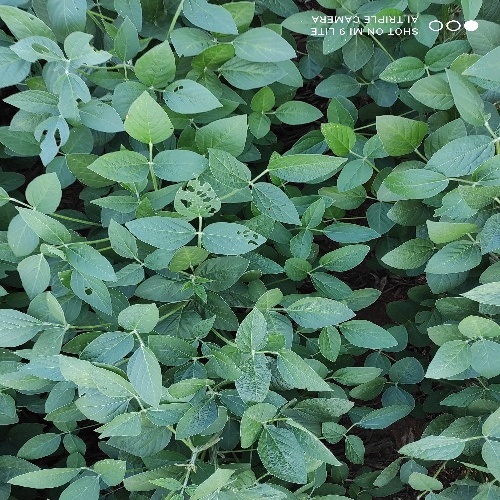
Label: Caterpillar